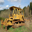
Label: tractor